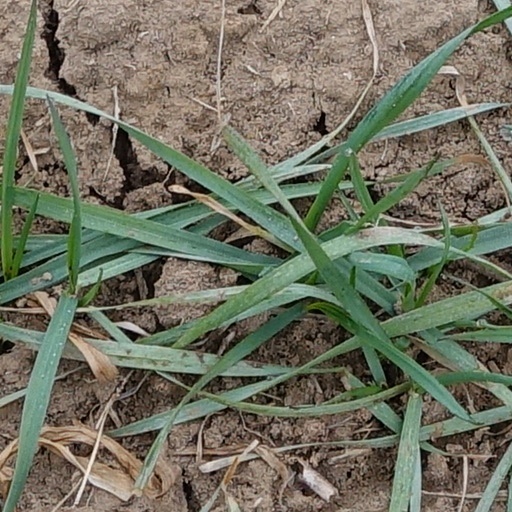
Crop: wheat